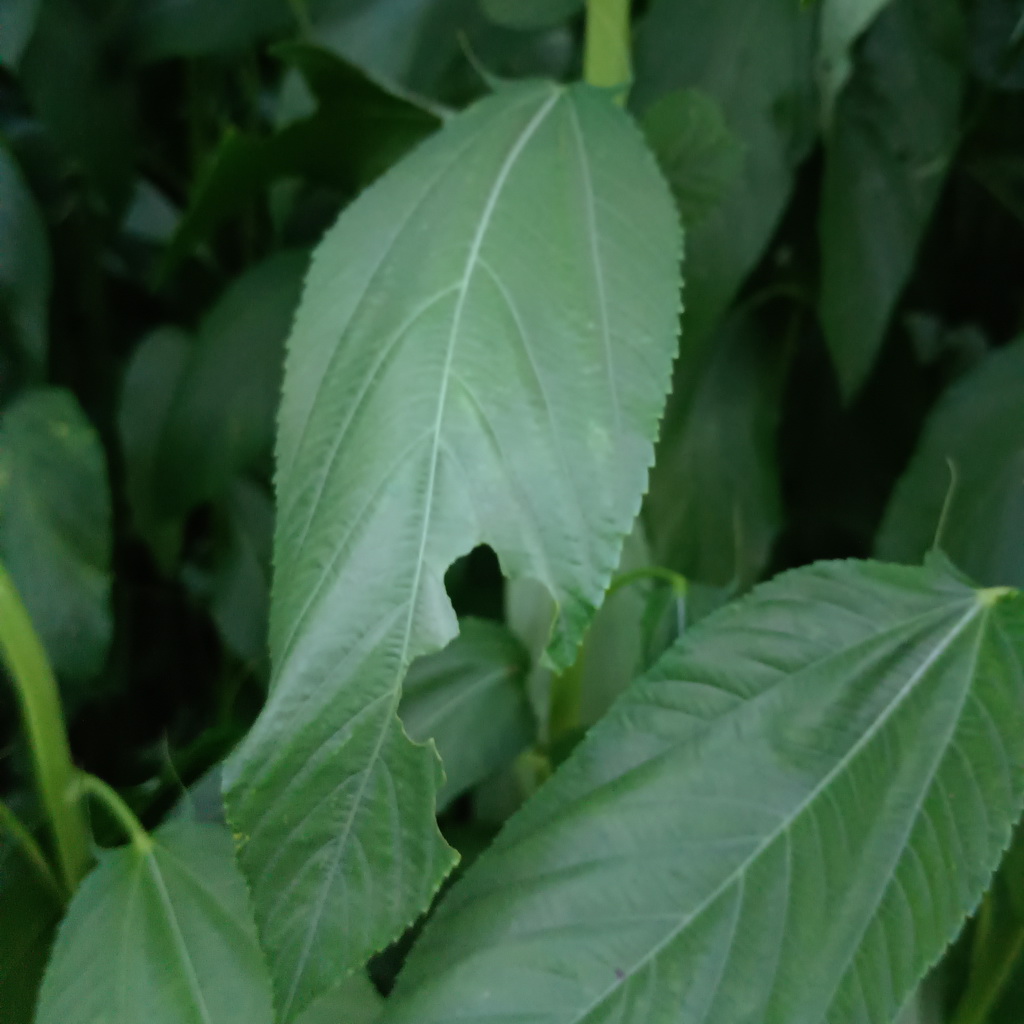
Label: Holed